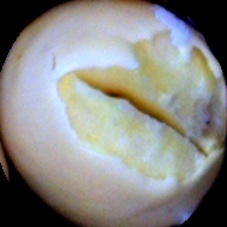
Label: Broken